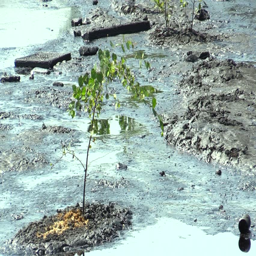
tree threatened by oil and toxic substances .